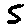
Label: 5